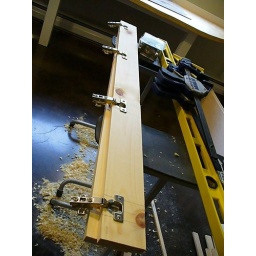
bar of future window pane in a cabinet window - ah yes, the joys of building from scratch